Offida

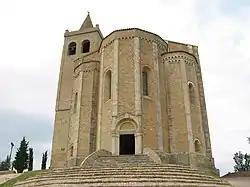
The apses of Santa Maria della Rocca

The church of Santa Maria della Rocca is considered one of the main architectural features of the whole Marche region. It is located on the westernmost tip of the town, surrounded on three sides by ravines that enhance its size. It is a large brickwork construction in Romanesque-Gothic style, designed by a master Albertino in 1330 on a pre-existing Benedictine church.